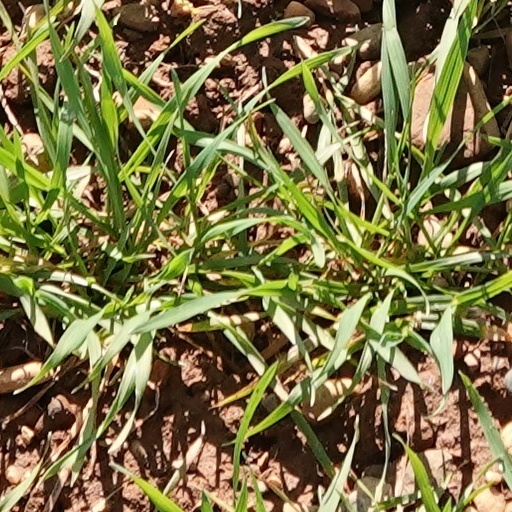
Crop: wheat